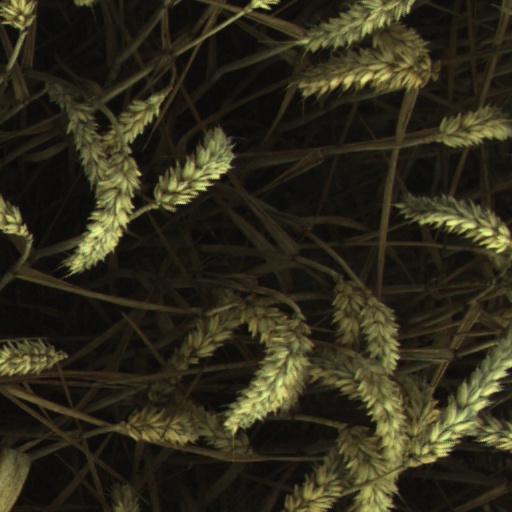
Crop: wheat